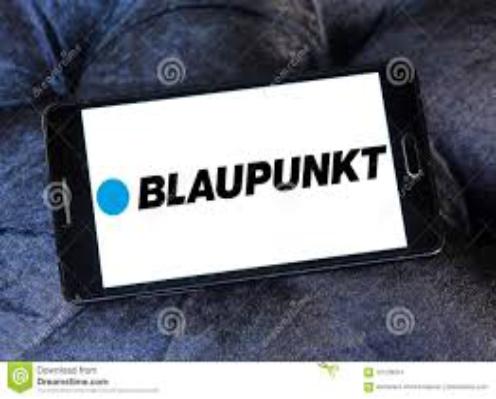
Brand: Blaupunkt
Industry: Electronic